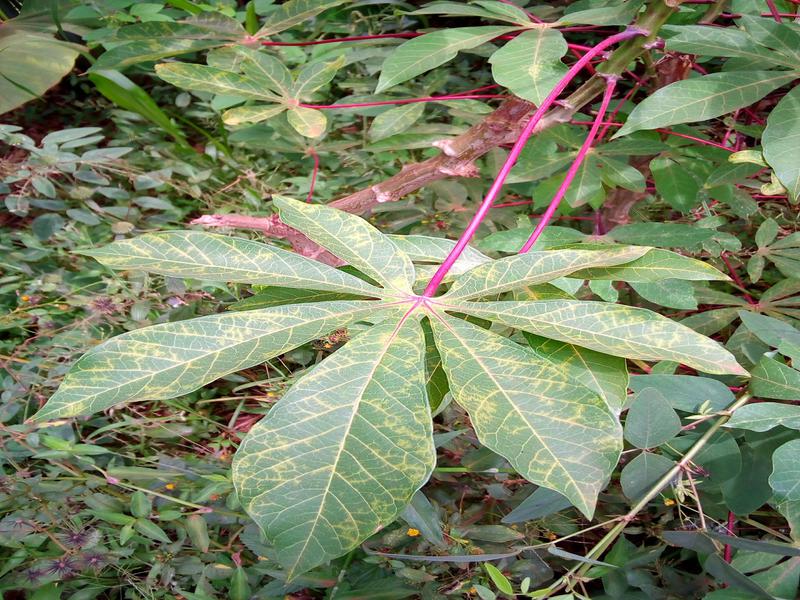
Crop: cassava
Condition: brown_streak_disease